Solidus (coin)

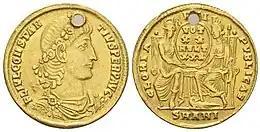
Solidus of Constantius II from Antioch, 347–355. A holed coin such as this was likely worn as a jewelry piece by a prominent or wealthy Roman

The solidus was initially introduced by Diocletian in small issues and later reintroduced for mass circulation by Constantine the Great in and was composed of relatively solid gold. Constantine's solidus was struck at a rate of 72 to a Roman pound (of about 326.6 g) of gold; each coin weighed 24 Greco-Roman carats